Wampanucket Site

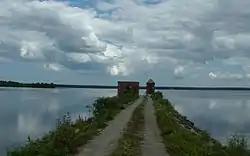
Assawompsett Pond, in whose area the site is located

The Wampanucket Site is a pre-historic archaeological site in Middleborough, Massachusetts, United States. Located near Assawompset Pond, it is a major Paleo-Indian site providing evidence of human habitation as far back as 12,000 years ago. Finds at the site include projectile points from both the Early Archaic and Late Woodland Periods. Evidence of human habitation extends across a number of prehistoric periods and into the colonial period, when the area was occupied by a subgroup of the Wampanoag tribe.